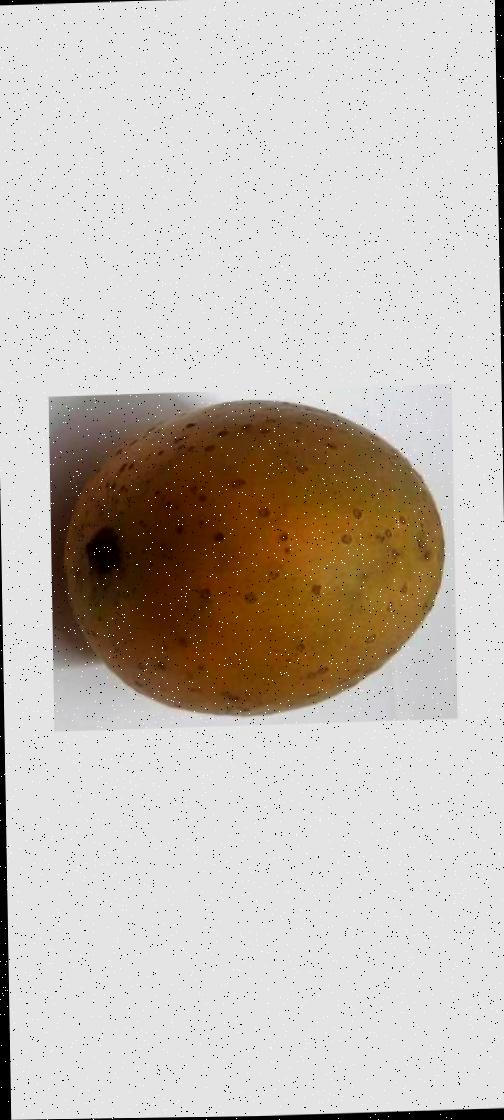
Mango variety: Gourmoti